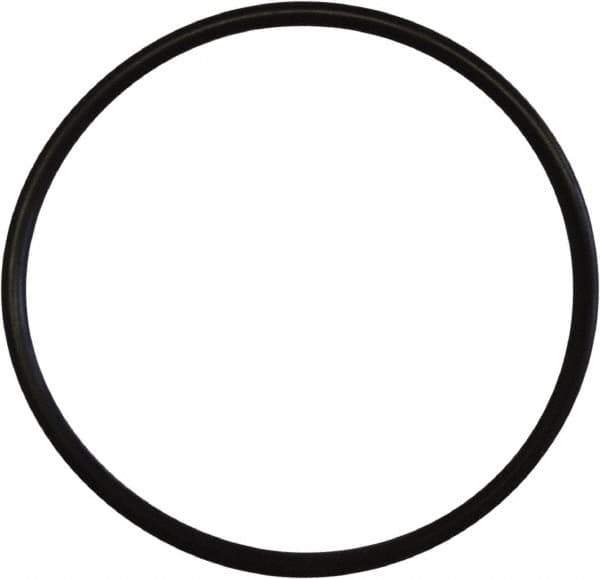
Value Collection - 52mm ID x 60mm OD, Fluoroelastomer O-Ring - 4mm Thick, Round Cross Section, 75 Durometer
Item #: 38833018 Brand: Value Collection Exact Tooling IR#: 04 Features and Benefits Round cross-section shapes can be used in both static and dynamic applications. They are used as a mechanical seal or gasket and are seated in a groove and compressed during assembly between two or more parts. Fluoroelastomer is a high performance synthetic rubber resistant to chemicals, oils, fuels, and extreme temperatures. It offers good resistance to abrasion. Product Specifications Cross Section Shape Round Material Fluoroelastomer System of Measurement Metric Durometer 75 Inside Diameter (mm) 52.00 Outside Diameter (mm) 60.00 Thickness (mm) 4.00
Brand: Value Collection
Category: Hardware > Hardware Pumps